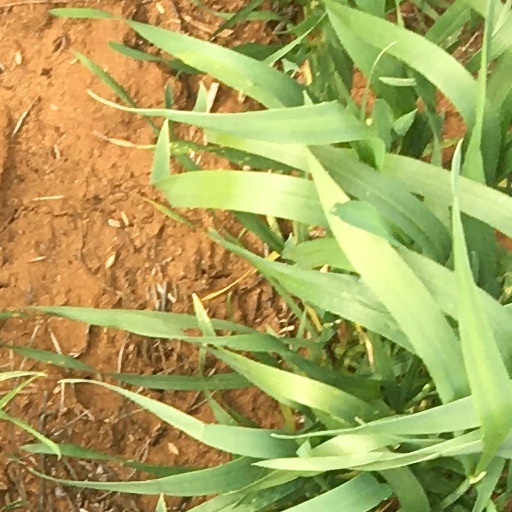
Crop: wheat